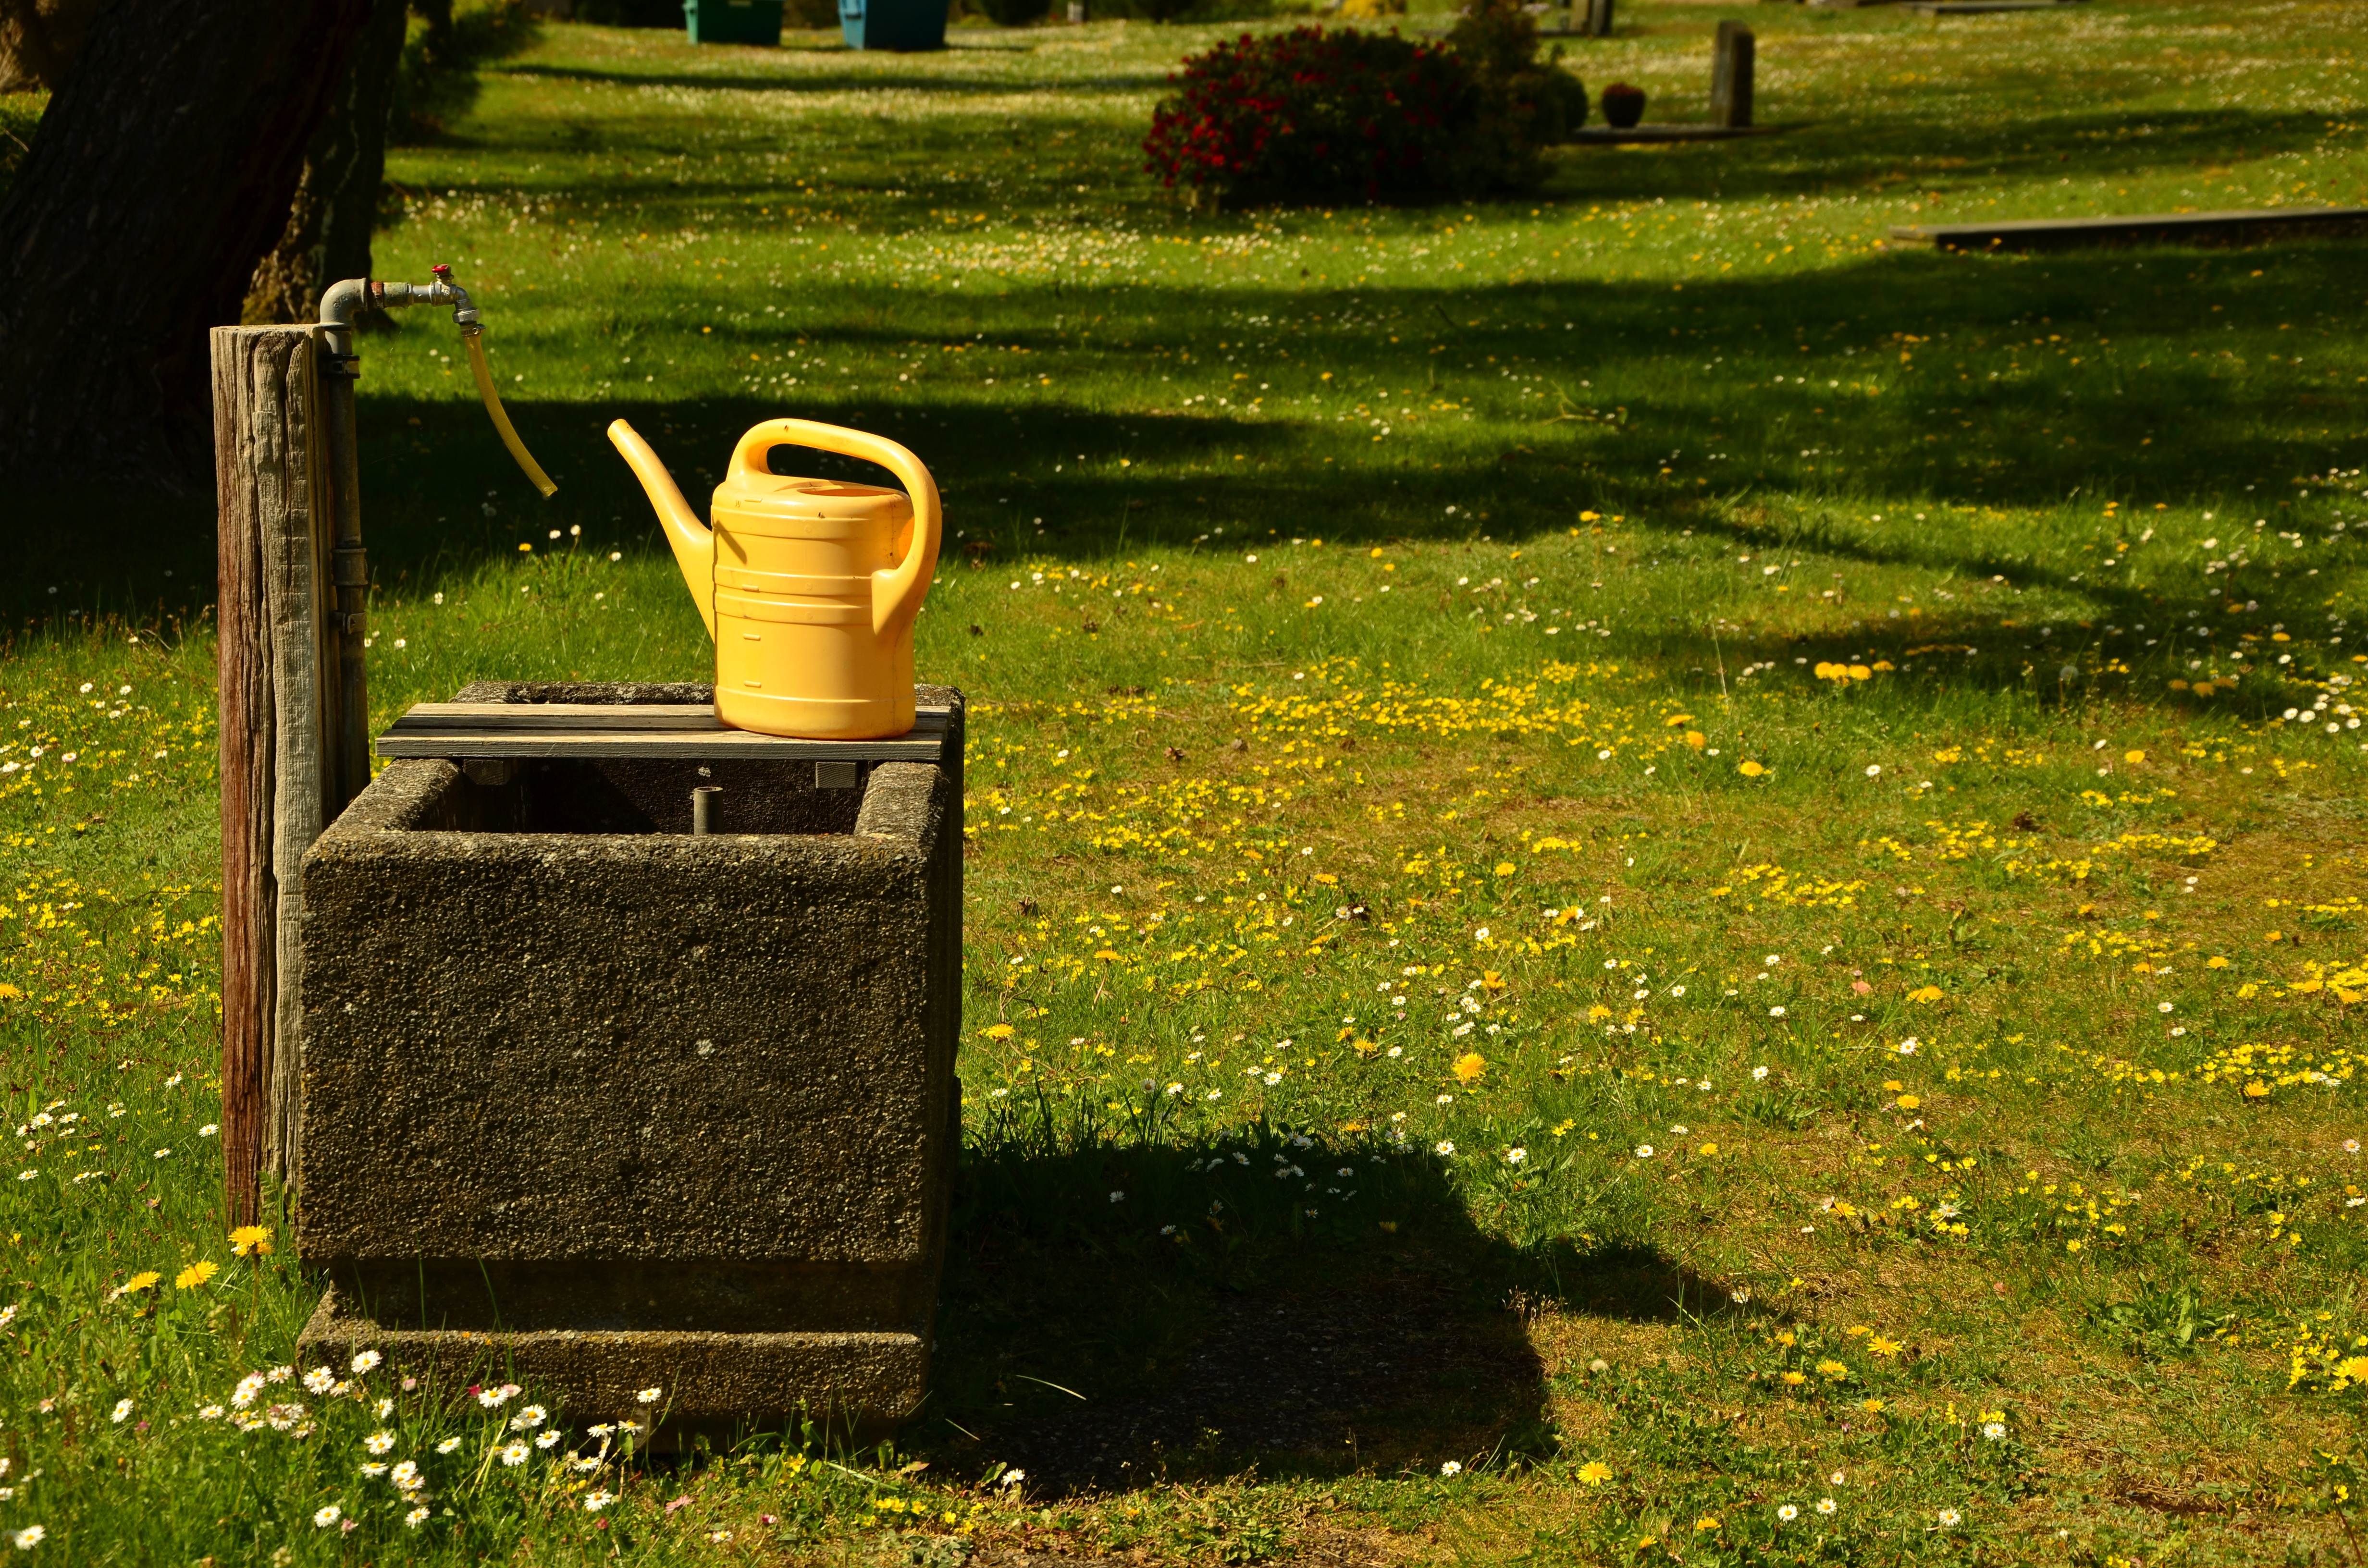
tree, grass, light, lawn, meadow, leaf, flower, green, autumn, shadow, cemetery, yellow, garden, watering hole, fountain, yard, casting, evening sun, rural area, watering can